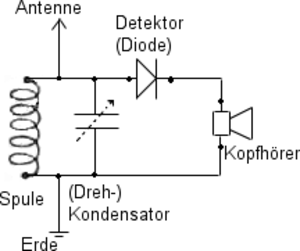
Punktkontaktdiode
Principdiagram og praktisk fungerende diodemodtager med typisk en punktkontaktdiode.
En punktkontaktdiode fungerer på samme måde som de i dag mere udbredte mikrochip-baserede dioder, men punktkontaktdioders opbygning er simplere. En brik af n-type halvleder laves, og en elektrisk ledende skarp punktkontakt laves med et hovedgruppe-3 metal, som placeres i kontakt med halvlederbrikken. Noget metal migreres ind i halvlederen for at lave et lille område af p-type halvleder nær kontakten, ved hjælp af en kort elektrisk impuls.